Aku Kadogo

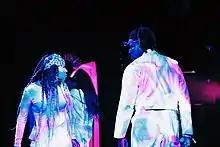
Salt City – A Techno Choreopoem

During her last year at NYU, she met Ntozake Shange and Paula Moss at Dianne McIntyre's Sounds in Motion Dance Studio. She was chosen to perform as the "Lady in Yellow" in "For Colored Girls Who Have Considered Suicide / When the Rainbow Is Enuf", which premiered in 1976. Some of the most notable original cast members that performed with Kadogo were Lynn Whitfield and Alfre Woodard. From February to July 1978 the production toured Australia. It was staged first at Her Majesty's in Adelaide, South Australia, as part of the 10th Adelaide Festival of Arts, before touring to Melbourne, Sydney, Townsville, Cairns, and Brisbane. Kadogo and the other original cast featured in the show, while it was directed by Oz Scott. After its last performance, Kadogo decided to remain in Australia, after falling in love with an Australian, and lived there for about 20 years.